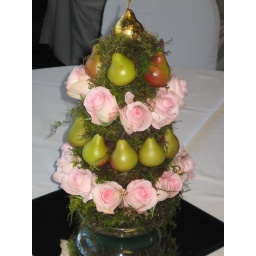
pink roses and pears in moss tree